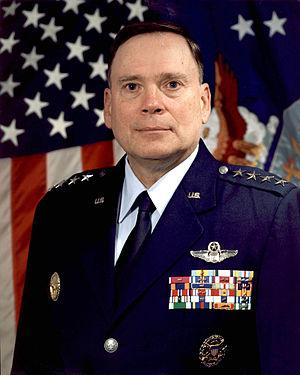
Le chef d'état-major de l'armée de la Force aérienne des États-Unis est un général 4 étoiles, subordonné direct du secrétaire à la Force aérienne. Il est membre du Joint Chiefs of Staff. Il est nommé par le président des États-Unis, sa nomination est ensuite validée par le Sénat.